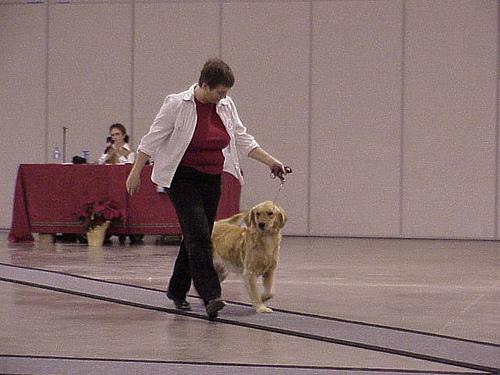
golden_retriever